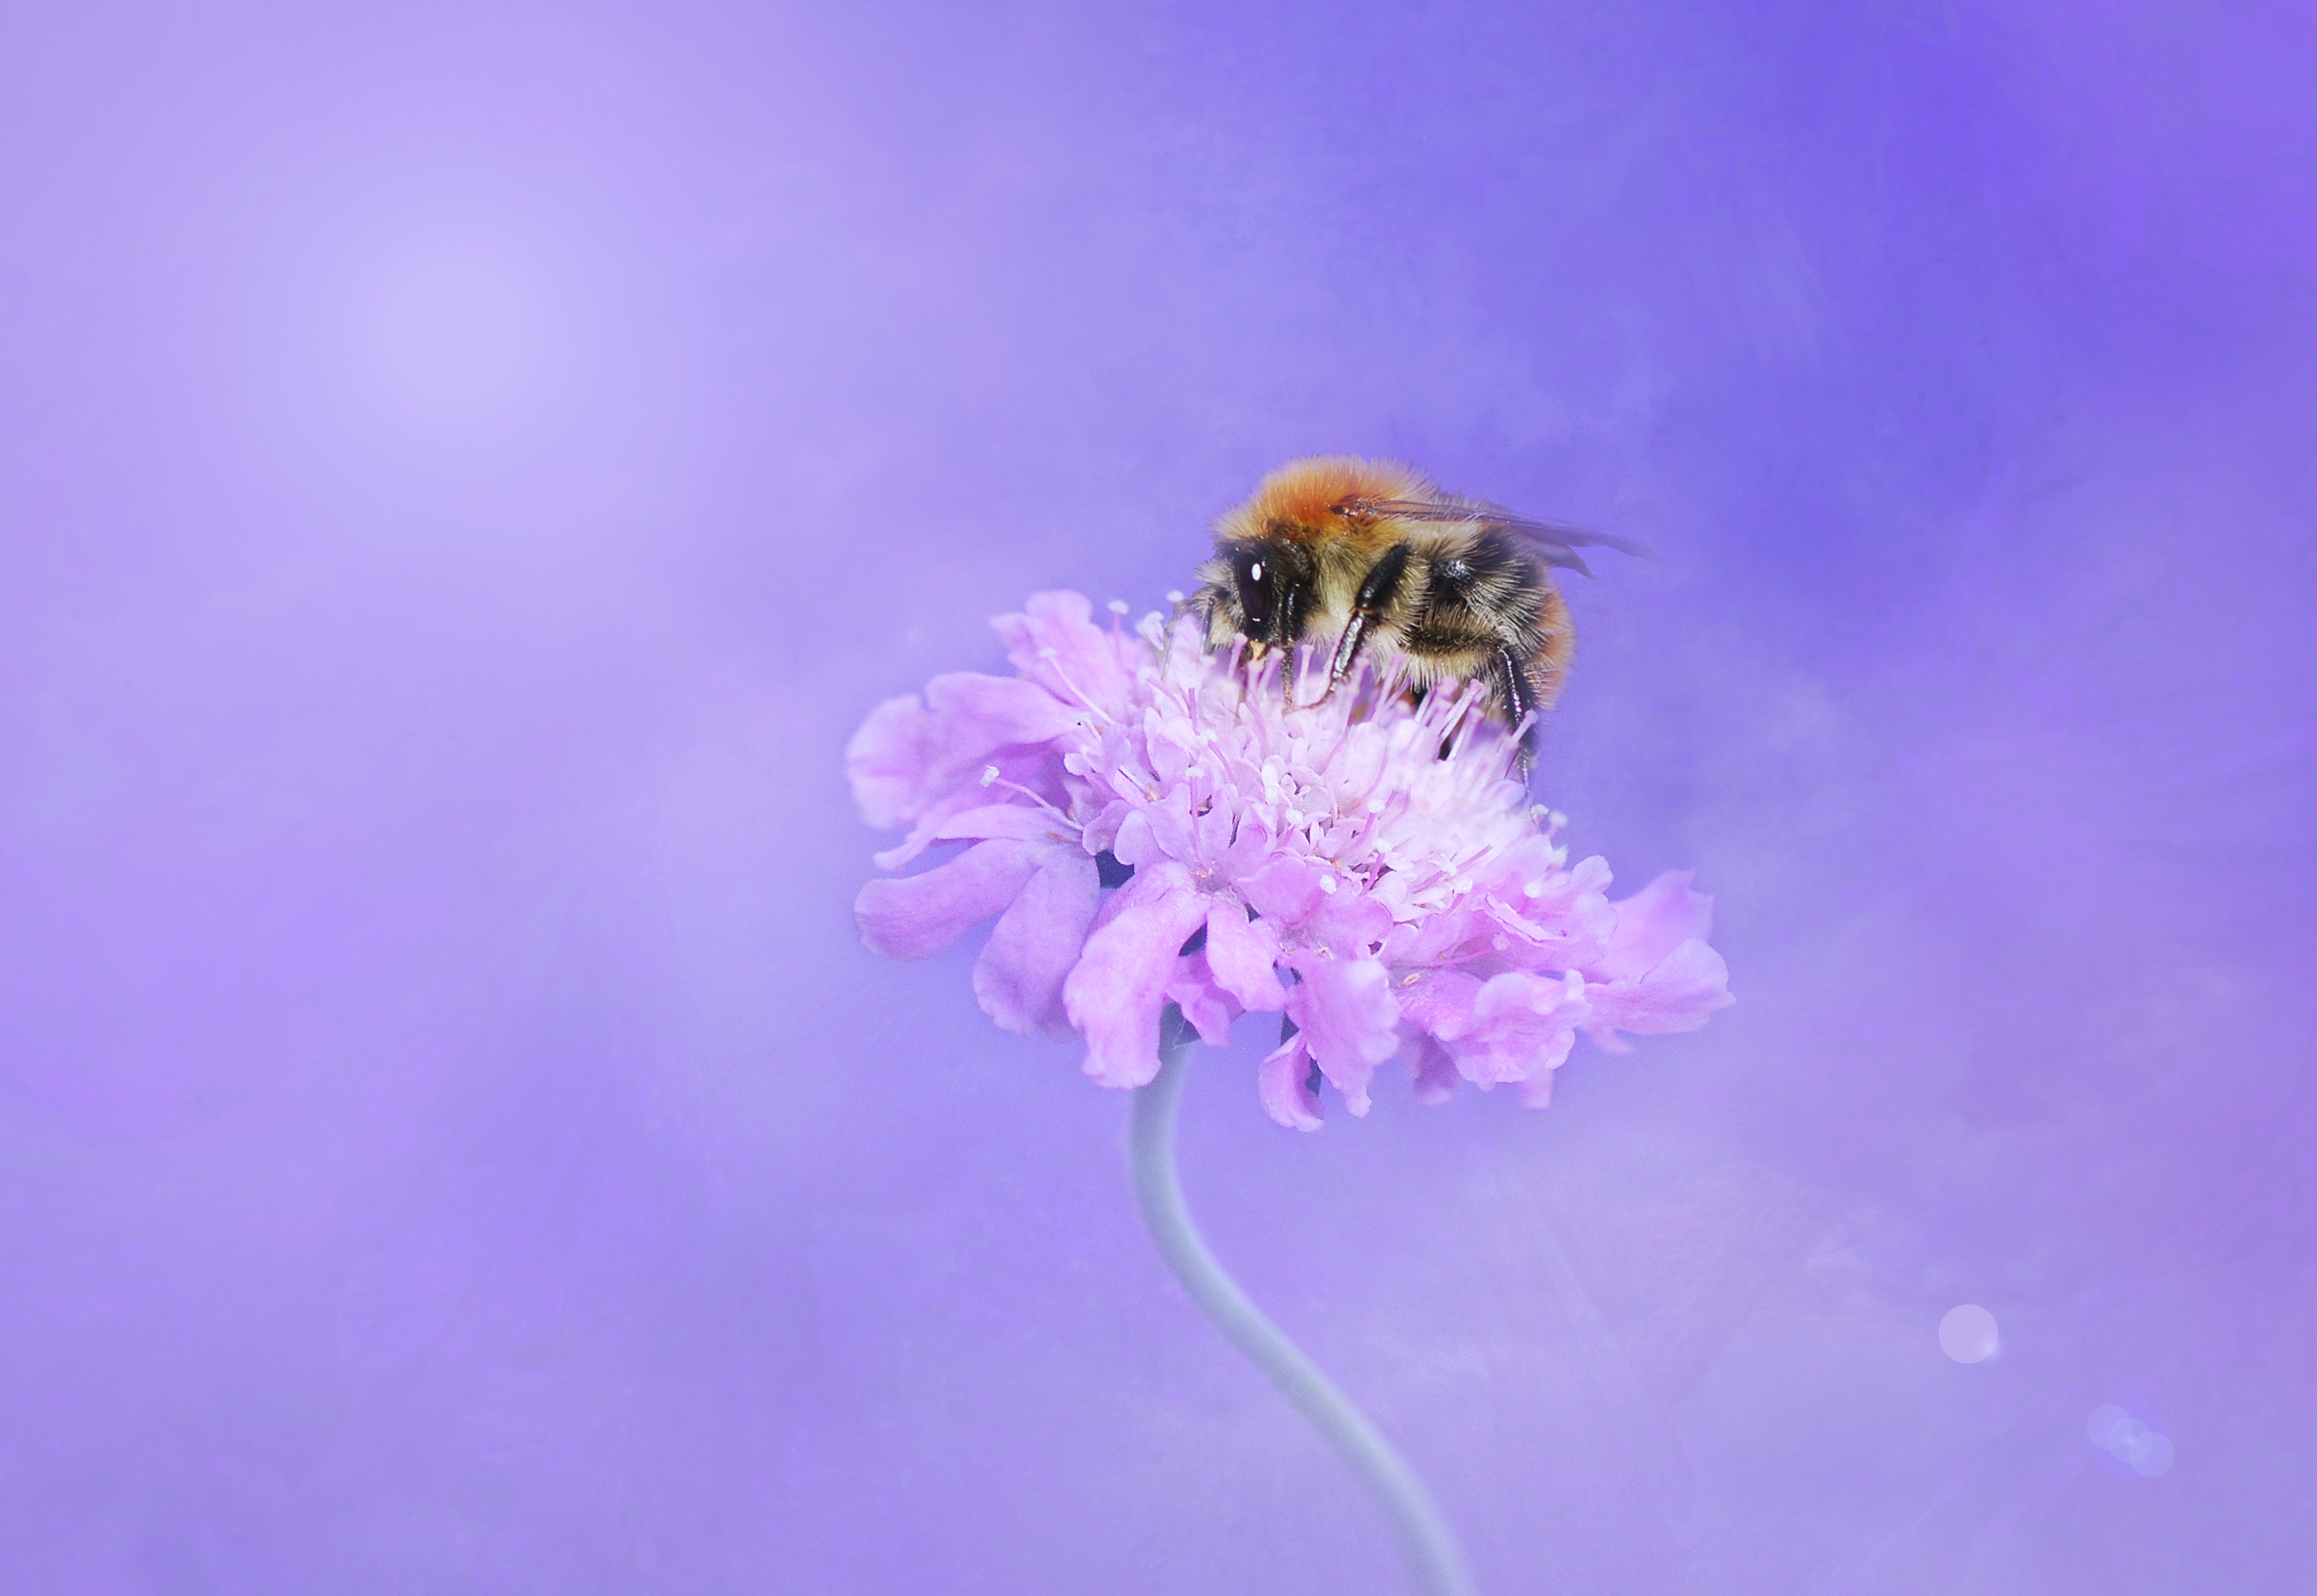
nature, blossom, light, plant, sunshine, meadow, flower, purple, petal, bloom, honey, summer, pollen, pollination, spring, color, insect, macro, colorful, garden, pink, close, ray of light, invertebrate, close up, farbenpracht, pointed flower, bee, lilac, hummel, flower garden, nectar, scabiosa, macro photography, pincushion flower, honey bee, membrane winged insect